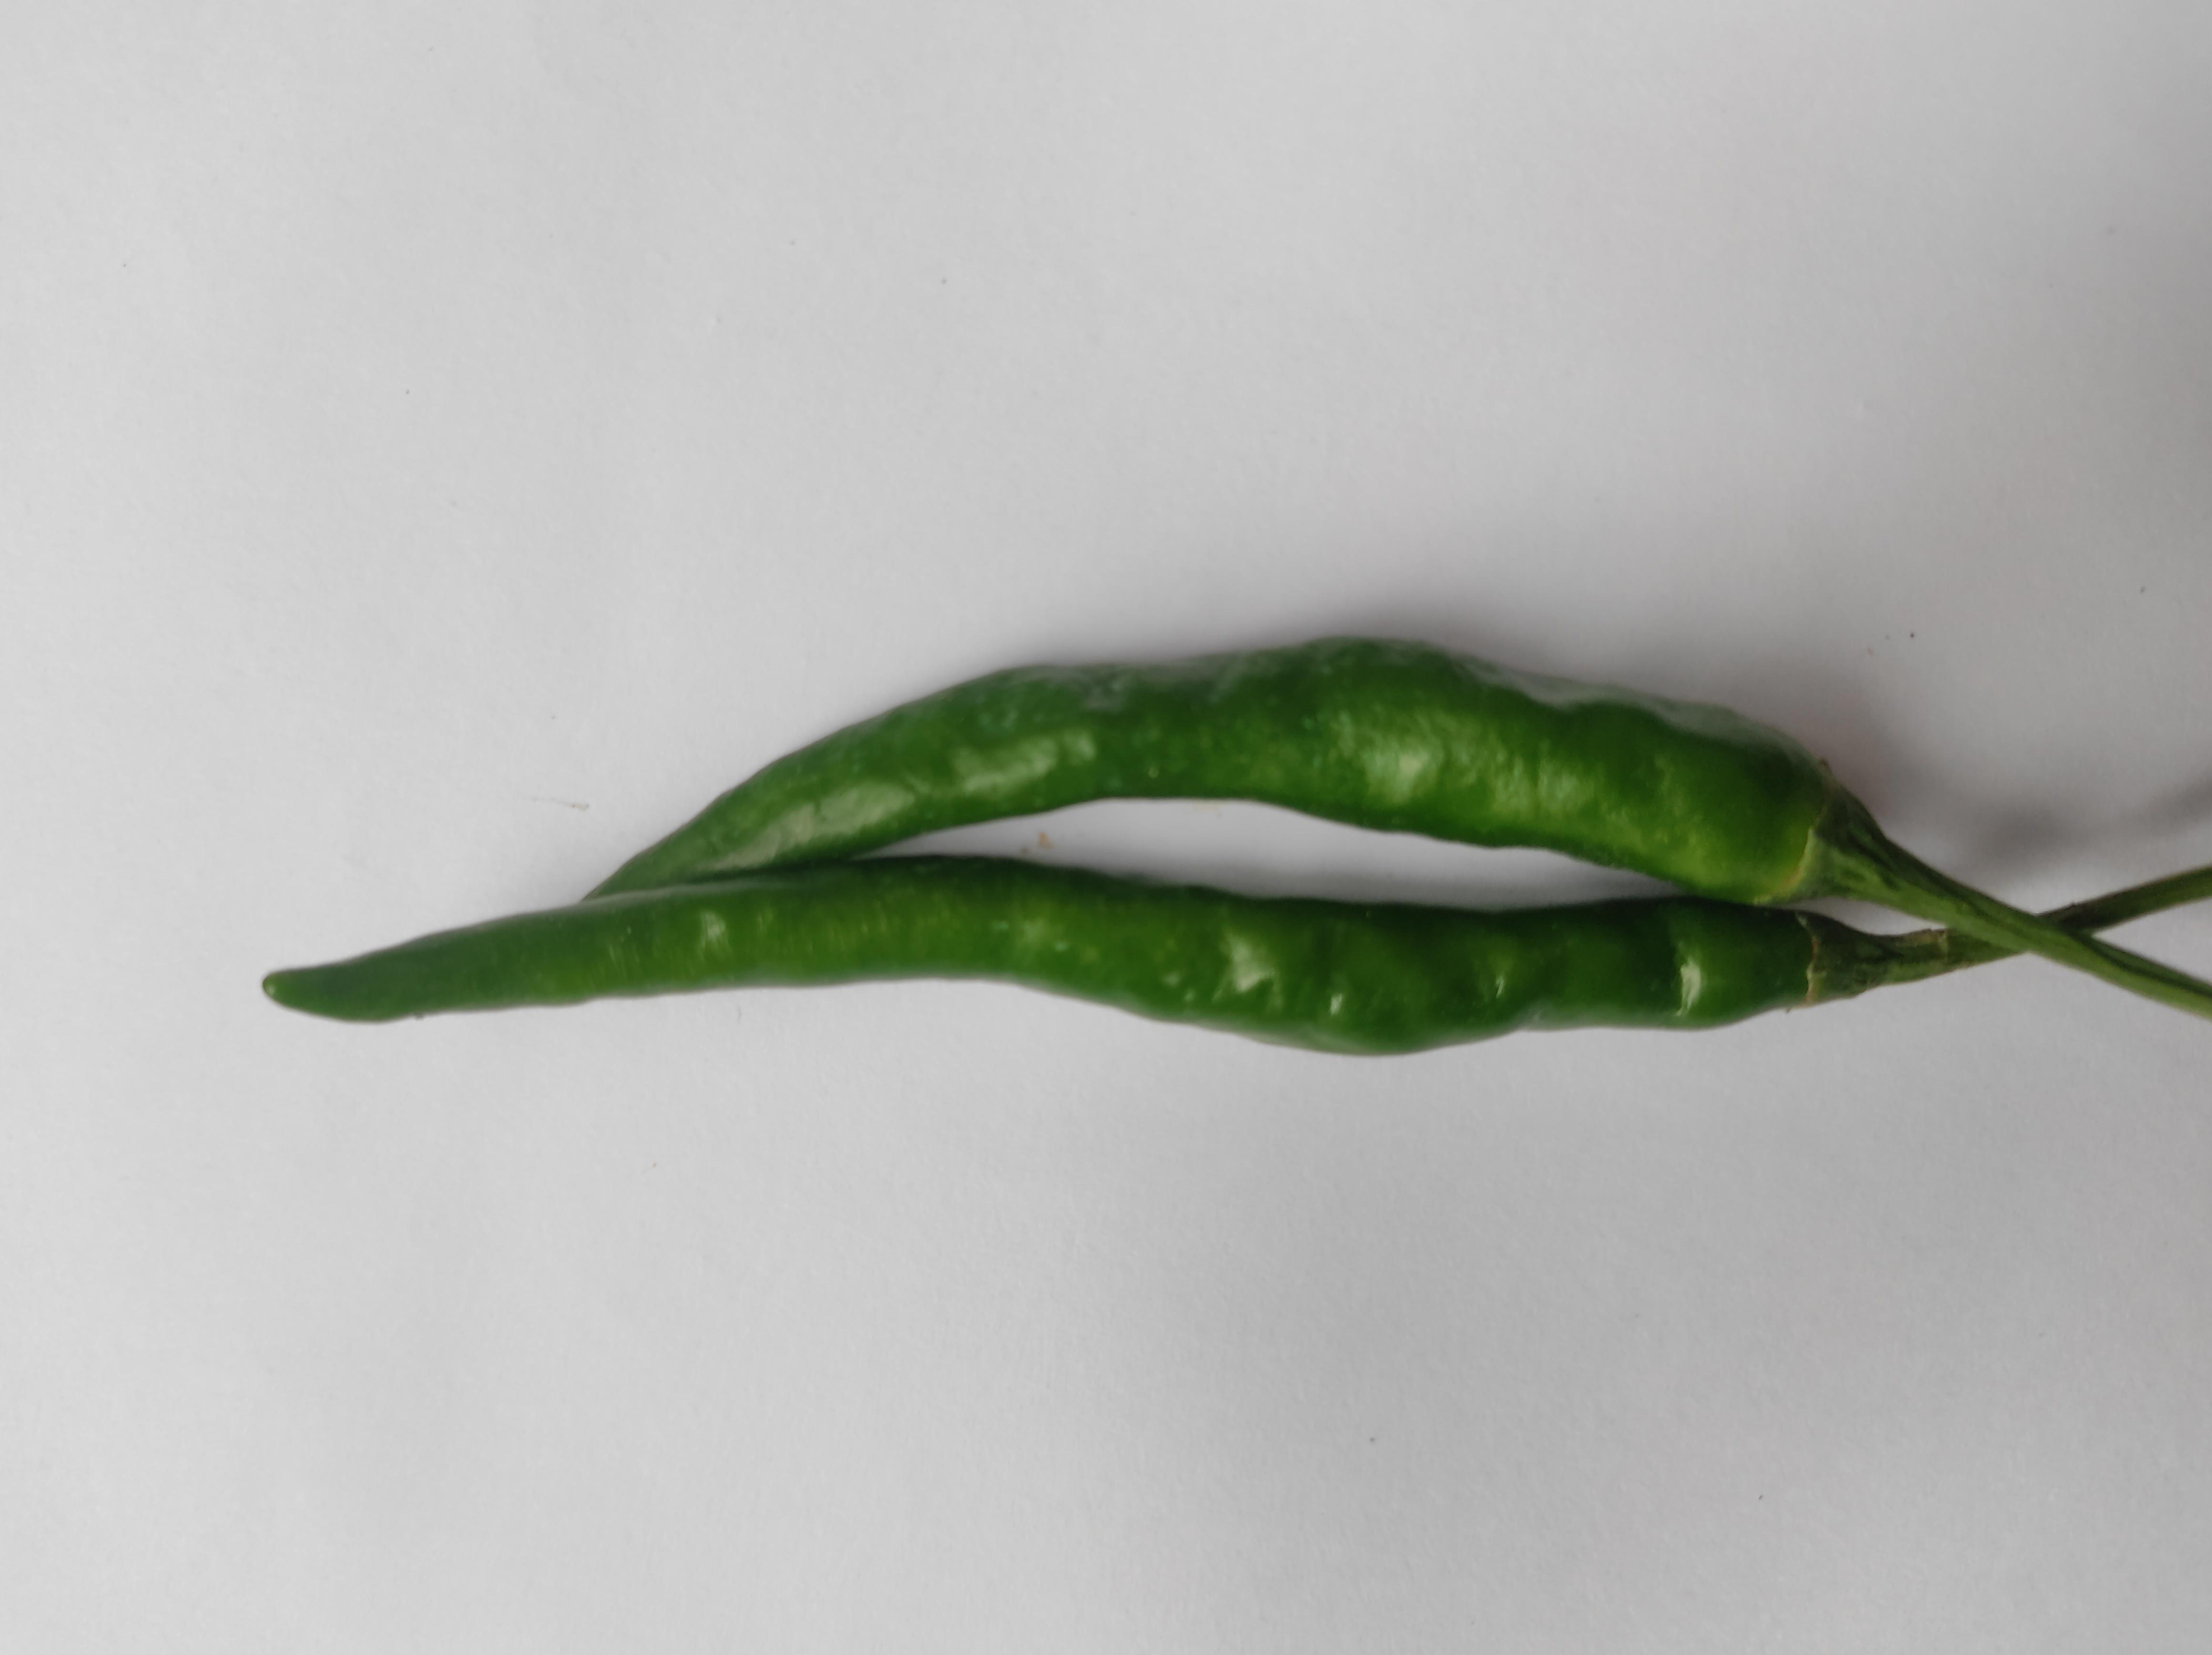
Label: Green Chili